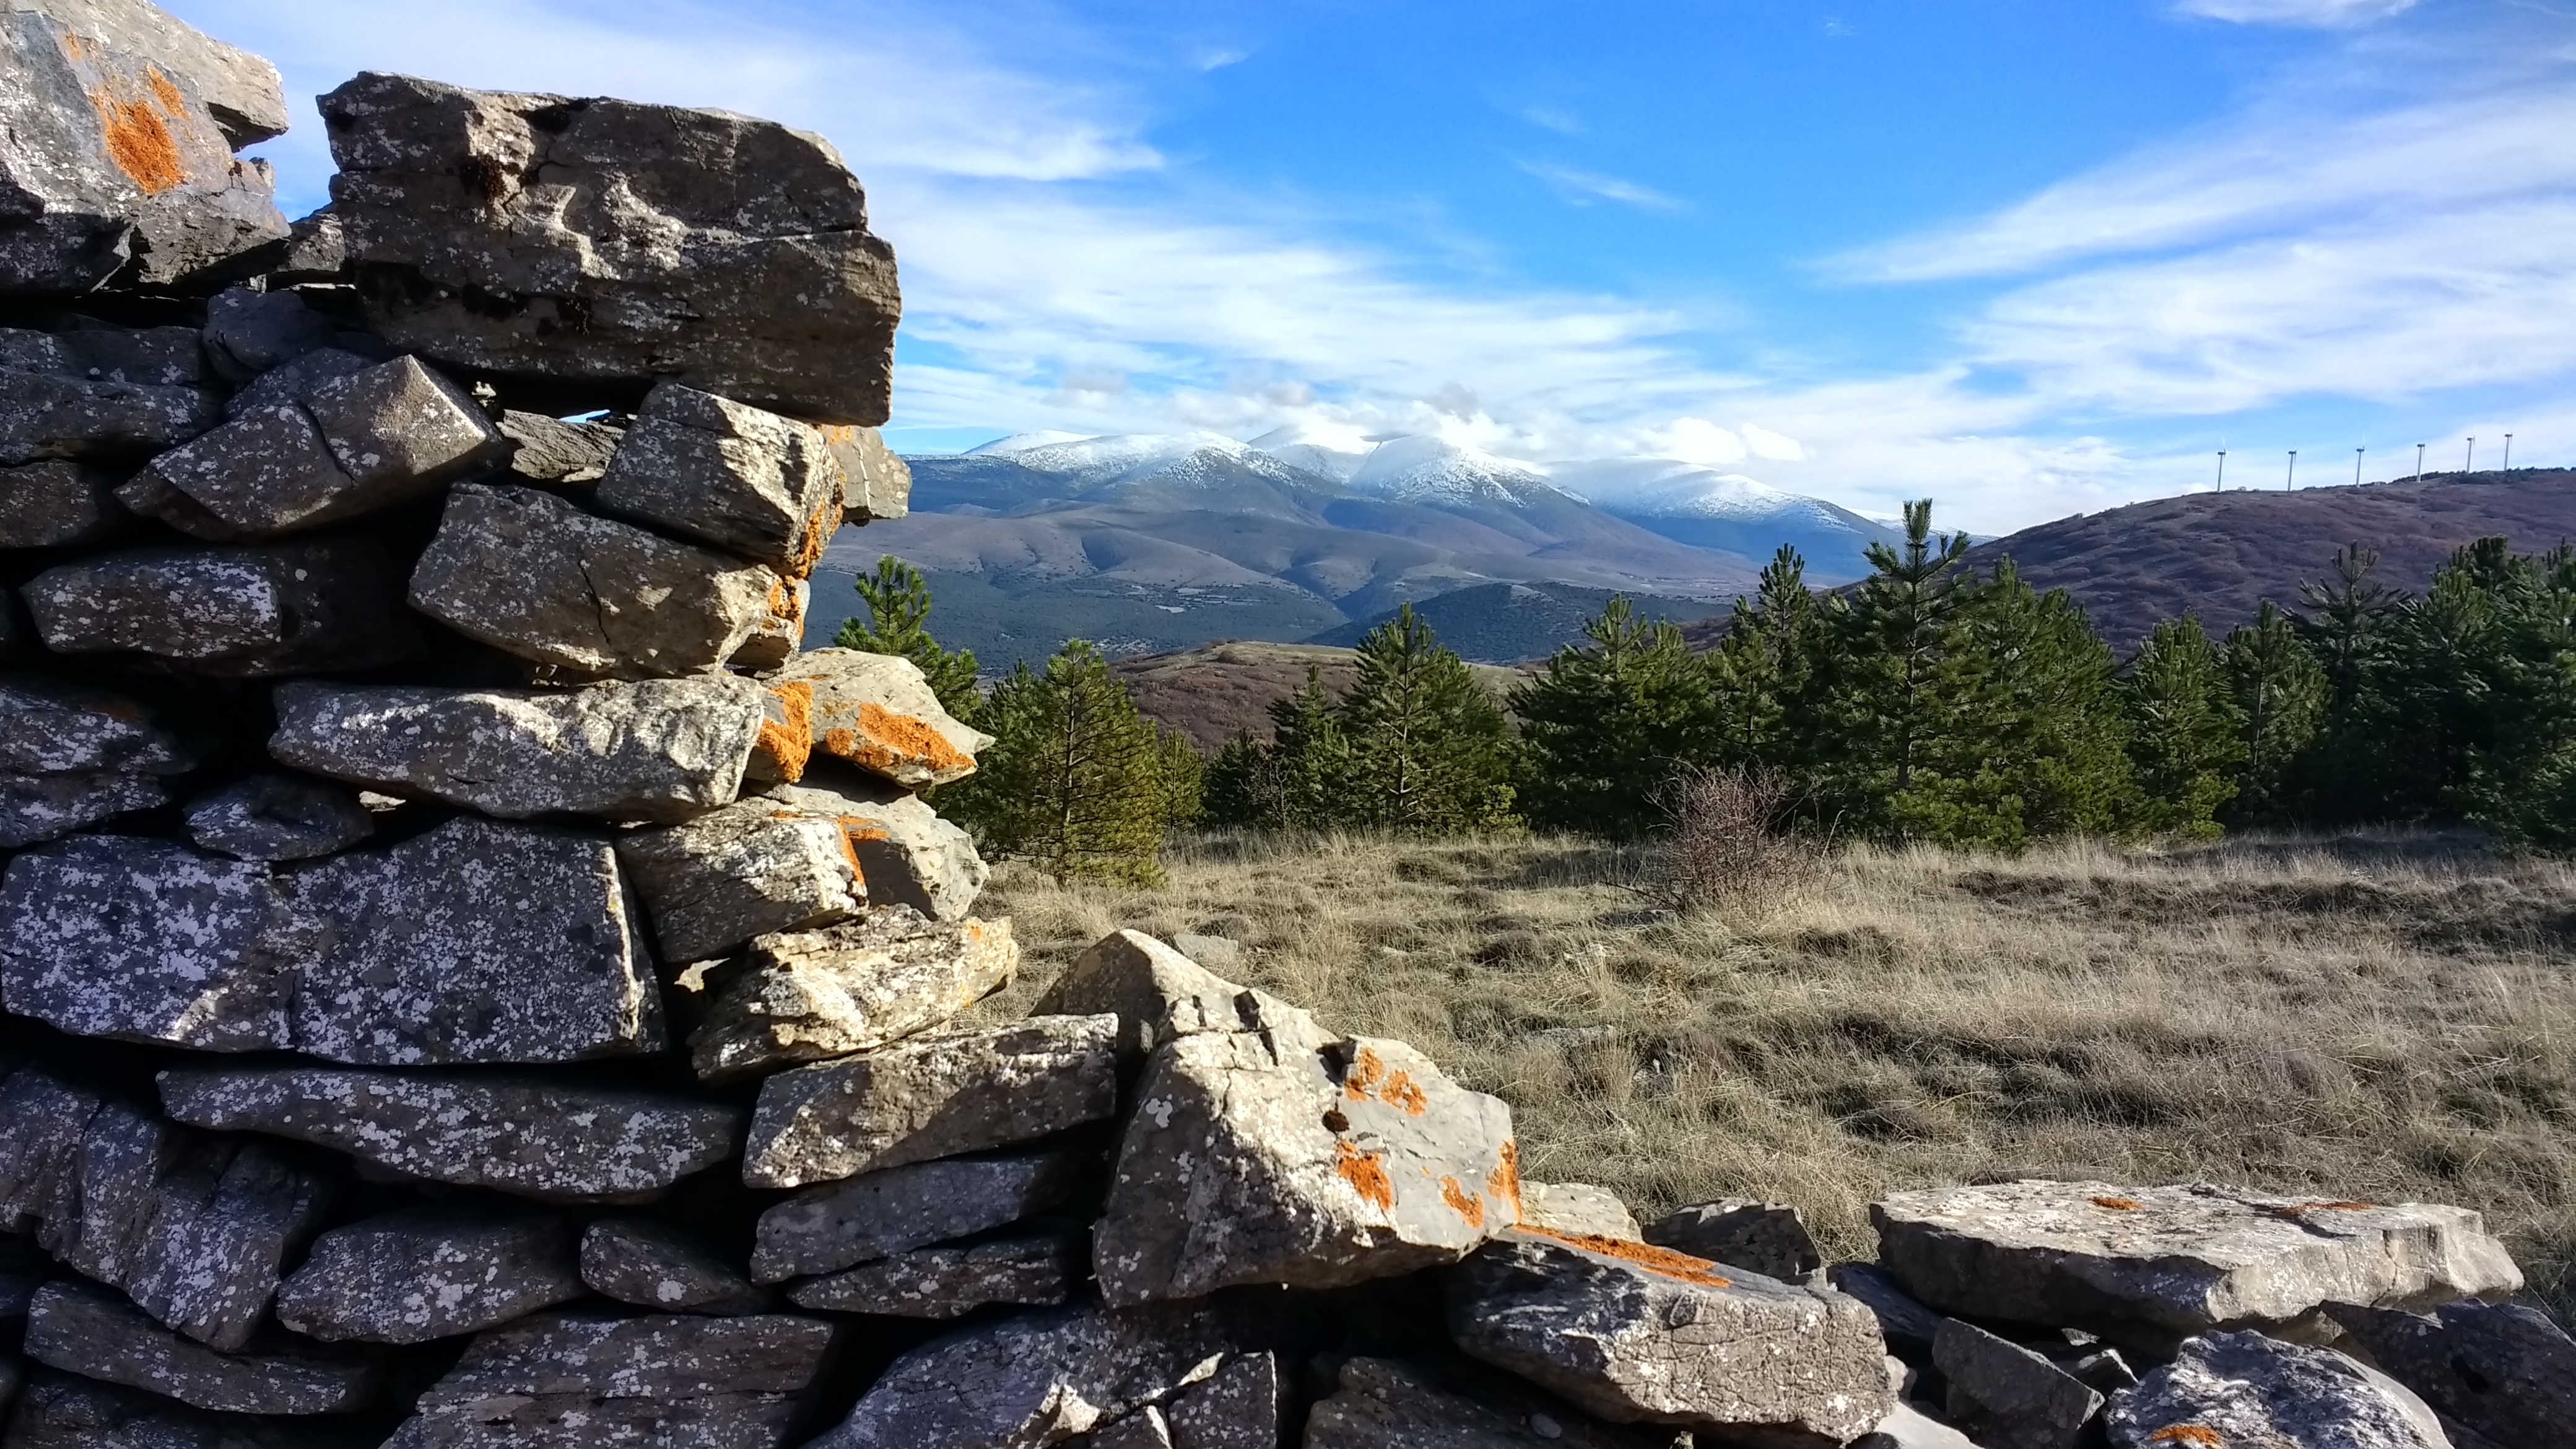
landscape, sea, nature, rock, wilderness, walking, mountain, hiking, trail, adventure, mountain range, terrain, material, ridge, stones, geology, backpacking, mountainous landforms